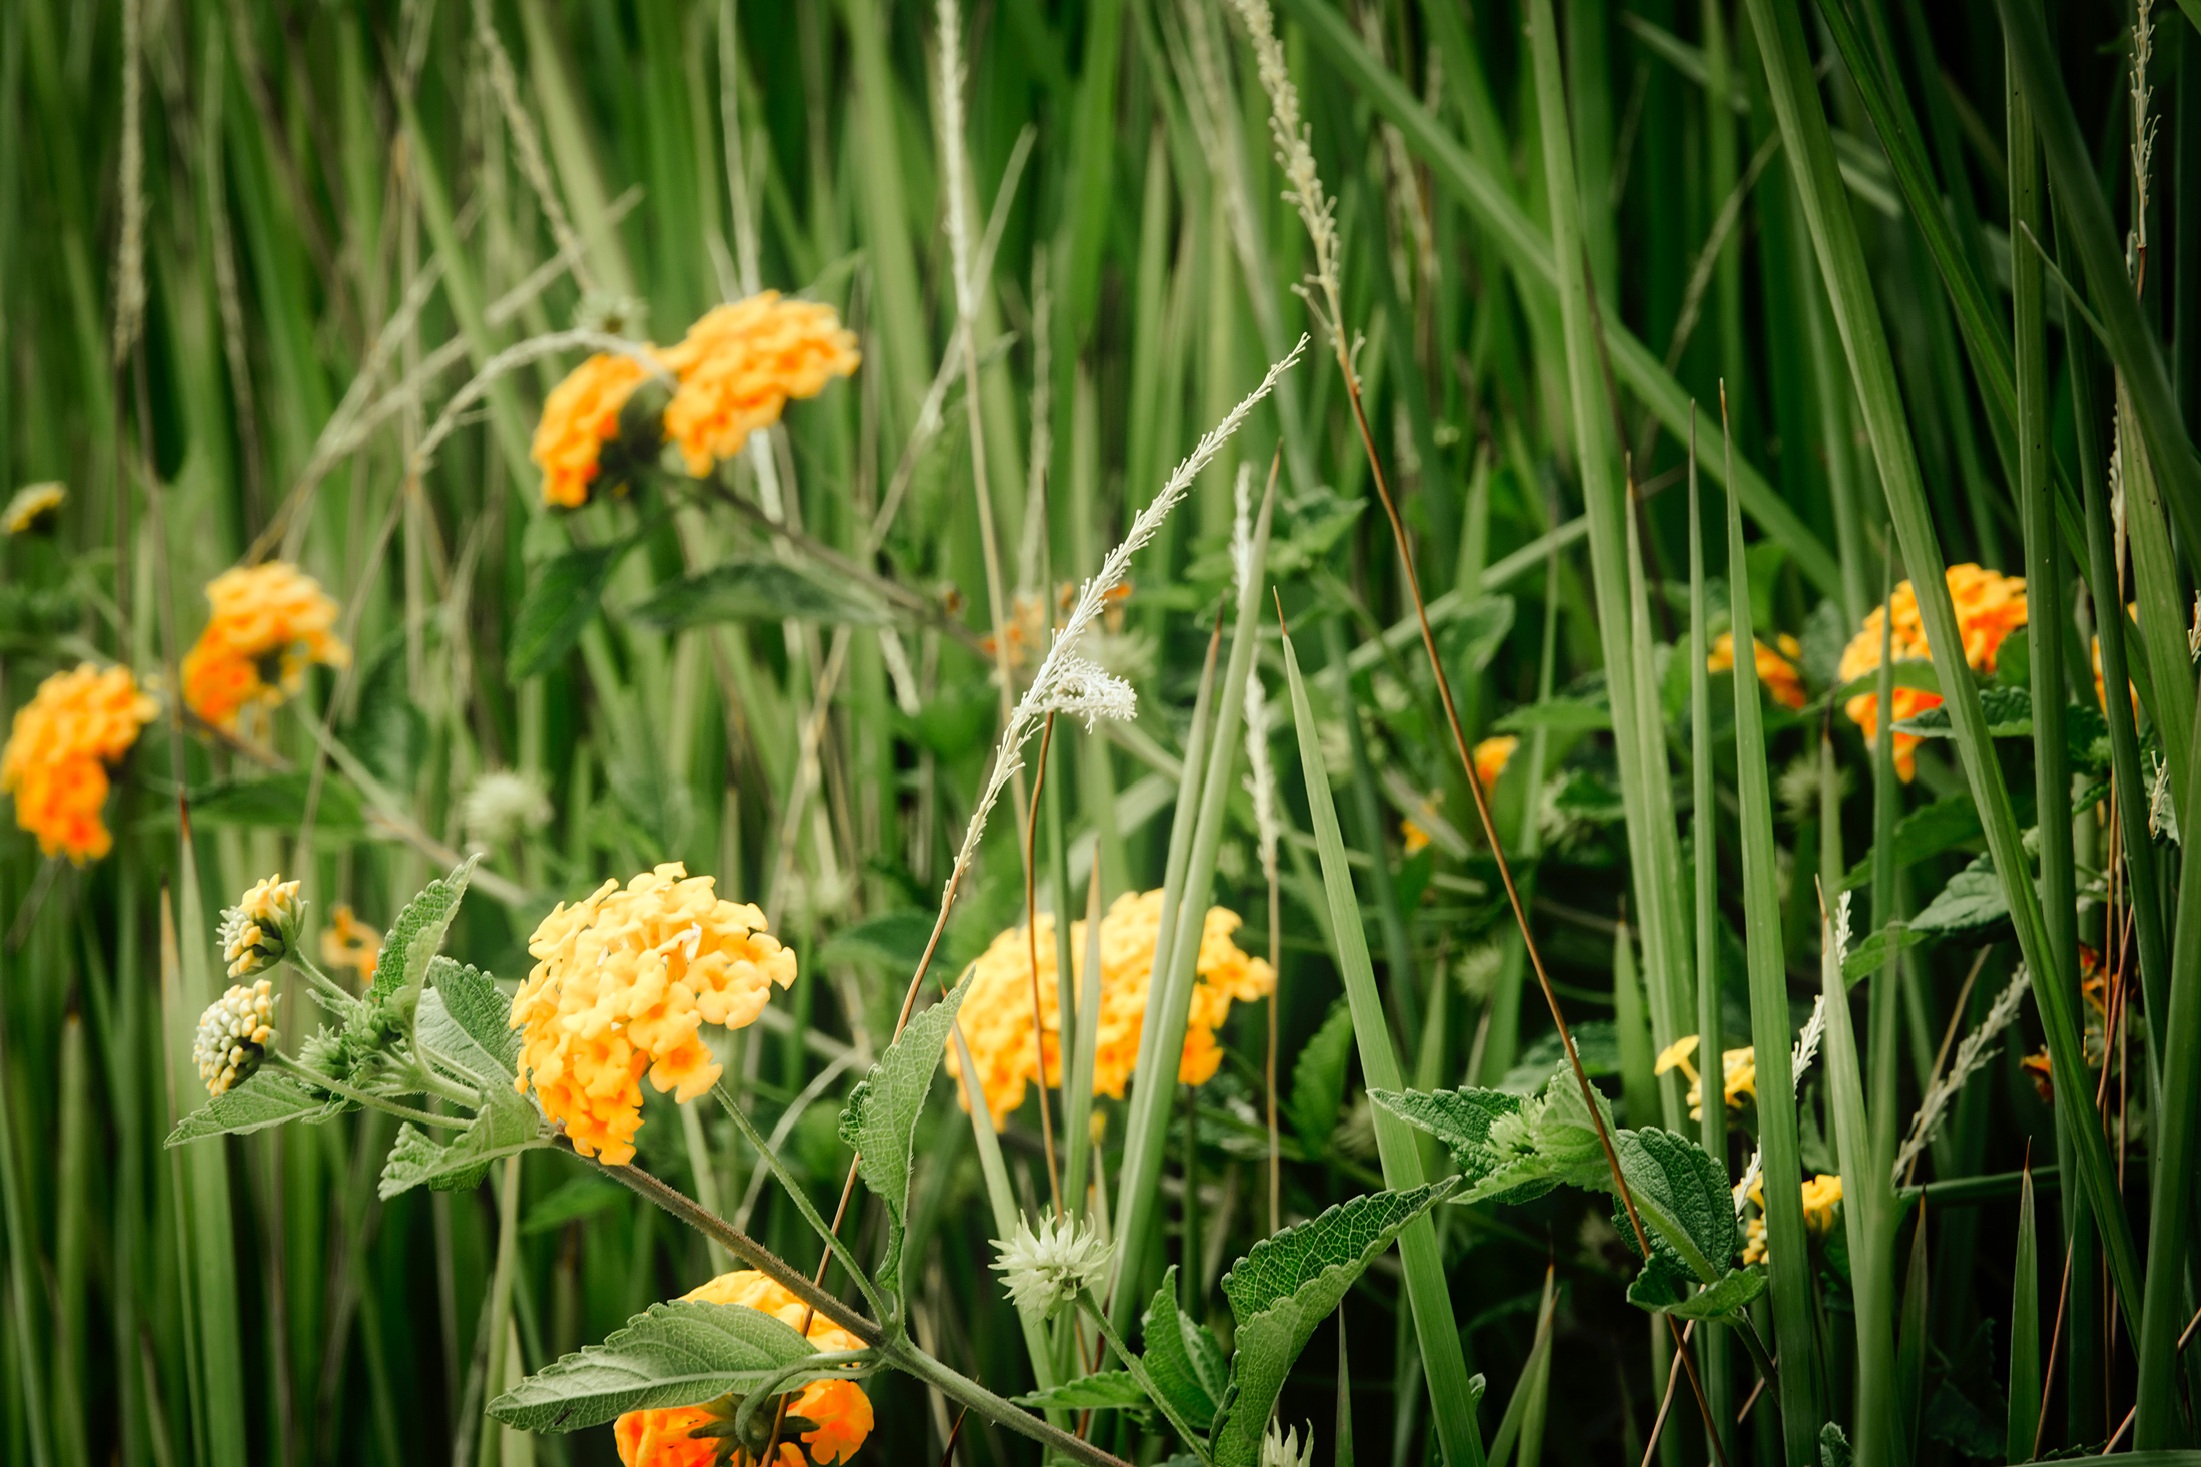
landscape, nature, grass, growth, plant, field, meadow, prairie, flower, summer, spring, botany, colorful, yellow, garden, flora, plants, wildflower, flowers, outdoors, hdr, blossoms, narcissus, blooms, daylily, macro photography, flowering plant, grass family, land plant